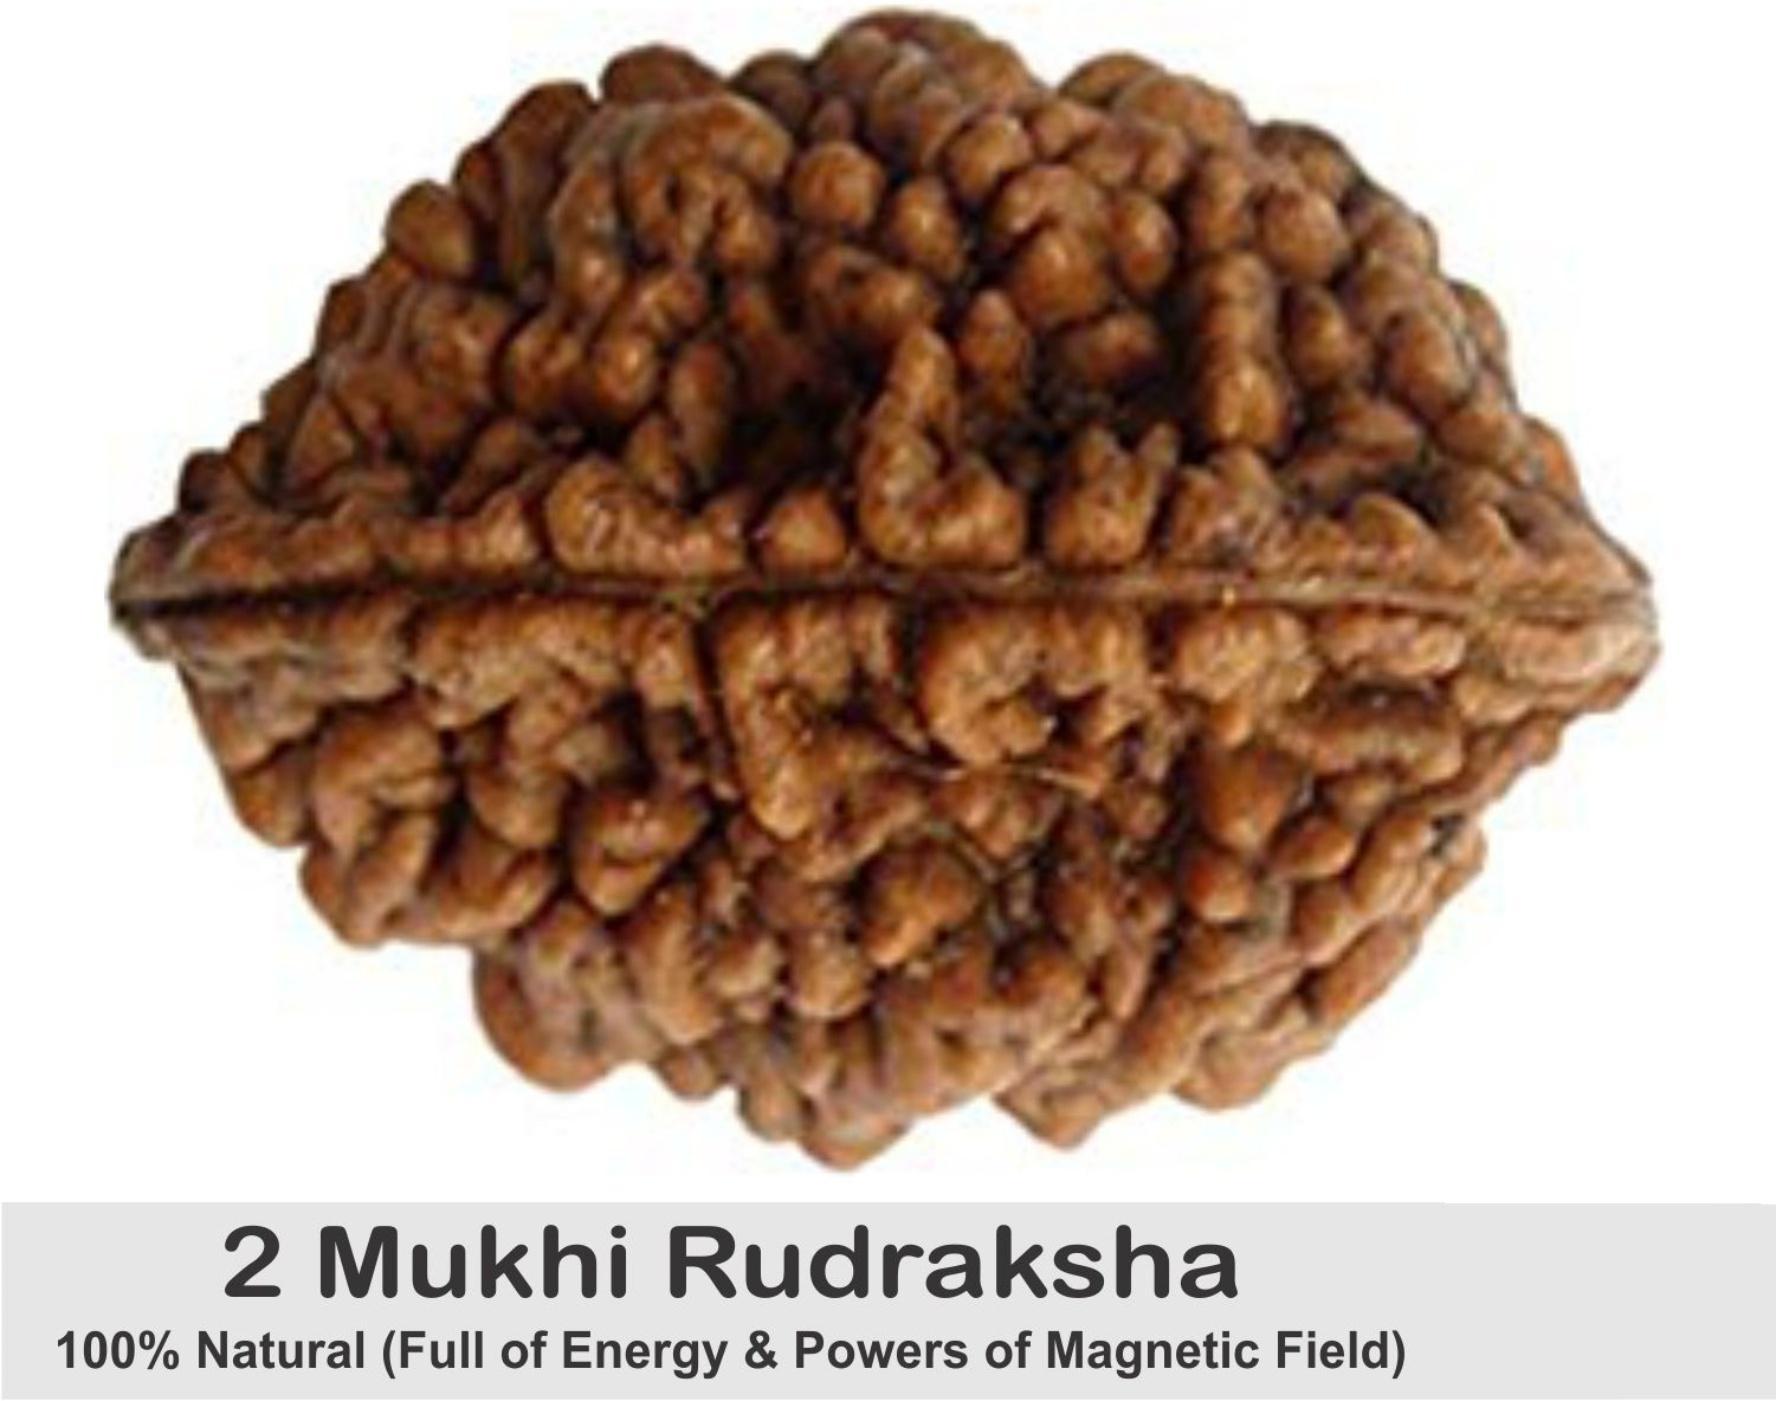
Chopra Gems Wood Original Two Mukhi Rudraksha Pendant Brown (Men and Women)
Type: Necklaces & Pendants
Brand: Chopra Gems & Jewellery
Price: Rs. 498
Chopra Gems
Features: Original two mukhi rudraksha pendant,Color - brown,Collection - ethnic
Included: Original Two Mukhi Rudraksha Pendant